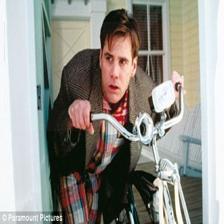
Image emotion (VAD): valence: -0.2, arousal: 0.2, dominance: -0.2
Candidate emotion words:
melancholic — valence: -0.638, arousal: -0.388, dominance: -0.446
mournful — valence: -0.64, arousal: -0.118, dominance: -0.624
overwhelmed — valence: -0.318, arousal: 0.36, dominance: -0.304
relieved — valence: 0.792, arousal: -0.372, dominance: -0.218
Best matching emotion: overwhelmed